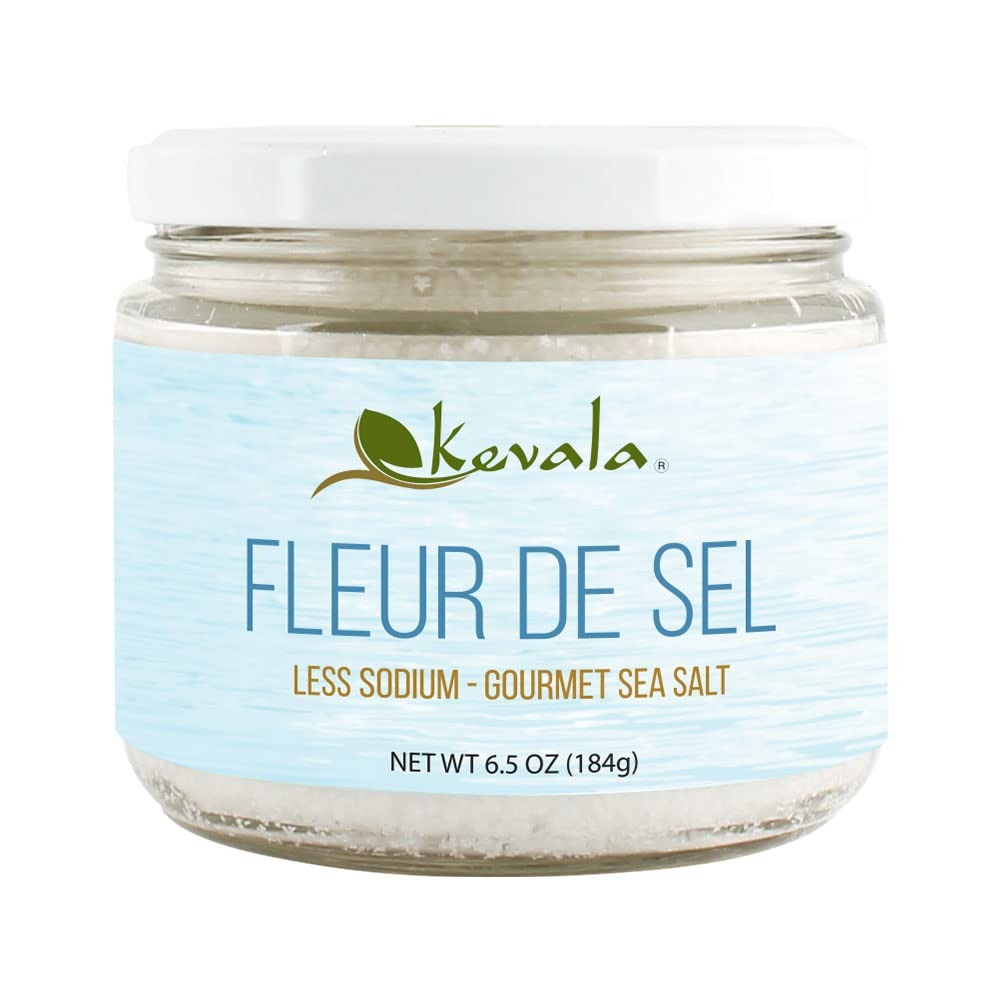
Item Name: Kevala - Fleur de Sel - Gourmet Sea Salt - Less Sodium - Fine Grain - Hand Harvested - 6.5 oz - Unrefined - Zero Additives
Bullet Point 1: Fleur de Sel: Experience Fleur de Sel, the ultimate flaky sea salt and finishing salt with a delicate texture and subtle flavor, perfect for gourmet finishing touches to bring out the best in your culinary creations, providing a sophisticated crunch and burst of flavor.
Bullet Point 2: Mineral Salt: Rich in minerals, Fleur de Sel is a the perfect choice for adding a burst of flavor and essential nutrients without the additives in table salt.
Bullet Point 3: Non-Iodized Sea Salt: Unlike iodized salt, Fleur de Sel provides pure, mineral-rich flavor without added iodine, making it a superior option for seasoning.
Bullet Point 4: Texture: Fleur de Sel offers a unique flaky sea salt texture, enhancing dishes with a crisp, melt-in-your-mouth sensation that table salt can’t match.
Bullet Point 5: Lower Sodium: Fleur de Sel has 30% less sodium than table salt and is hand-harvested from the pristine coast of the Pacific Ocean, offering a purer, mineral-rich taste
Product Description: Transform an ordinary meal into a beautiful mineral-rich feast with a touch of Kevala Fleur de Sel that's ideal for a sea salt grinder refill. No Additives · Unrefined · Non-GMO · Rich in Minerals · Pure. Packaged in a glass jar.
Value: 6.5
Unit: Ounce

Price: 10.06